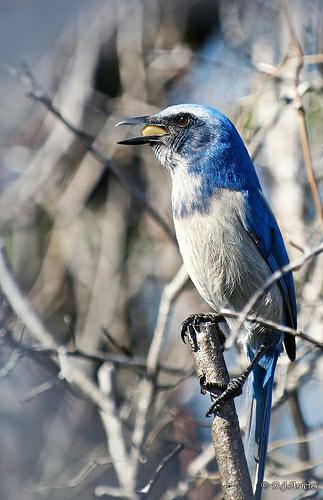
A photo of a florida jay